No Jumping on the Bed!

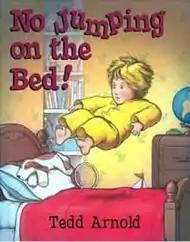
The cover of "No Jumping on the Bed!", written and illustrated by Tedd Arnold

No Jumping on the Bed! is a children's book written and illustrated by Tedd Arnold. Published in 1987, it marked the first of the many children's books that Arnold was to both write and illustrate. "No Jumping on the Bed!" won the 1988 International Reading Association/Children's Book Council Children's Choice Award, the Georgia Children's Picture Storybook Award in 1990, and the Volunteer State Book Award in 1992. The book is aimed at 4-7 year olds and written in humorous rhyming prose, similar in style to that of Dr. Seuss whom Arnold acknowledges as a major influence on his work. It tells the story of Walter, a little boy whose father has told not to jump up and down on his bed. Walter dreams that he has ignored his father's warning with disastrous results. He and his bed fall through all seven floors of his apartment building, taking with them all the neighbors in the floors below.